Tube zither

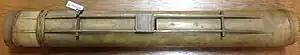
Bukidnon, Philippines. Takumbo parallel-stringed tube zither, used for percussion.

Early knowledge of Indonesian musical instruments comes from artwork and literature of the Hindu-Javanese civilization, which began with Hindu colonists in the fifth century AD. Because bamboo instruments decay, evidence of them comes through iconography, images in art, and literature. It is likely that the instruments pre-date their first representation in imagery. The instrument is found in the Kinddung Sunda, a work in Middle Javanese which was used in about the 14th and 15th centuries. In that work, it was called the , and is still called that in Bali. The instrument is found in the Kinddung Sunda, a work in Middle Javanese which was used in about the 14th and 15th centuries. It is also present in the "entire archipelago" but under different names, including the "gumbeng" or "bumbeng".